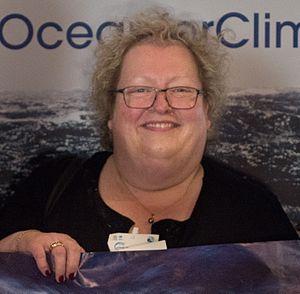
Karine Claireaux (sénatrice de Saint-Pierre-et-Miquelon) en juin 2015 lors du lancement de l'Appel de l'Océan pour le climat à l'occasion de la journée mondiale des océans, UNESCO
Cet article donne la liste des 348 sénateurs de la période comprise entre les deux élections sénatoriales, soit élus à l'issue des élections sénatoriales de 2011 ou 2014, soit suppléant les élus ayant été nommés au gouvernement ou décédés, soit élus à l'occasion d'élections sénatoriales partielles.
Karine Claireaux, née le 15 novembre 1963, est une femme politique française. Elle est maire de Saint-Pierre de 2001 à 2020 et sénatrice de 2011 à 2017.